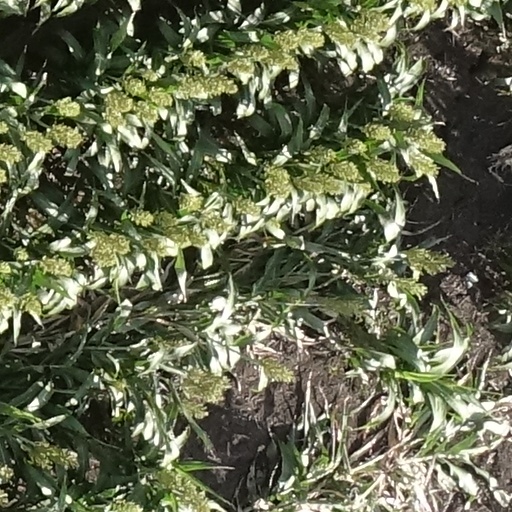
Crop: sorghum